Shipping container architecture

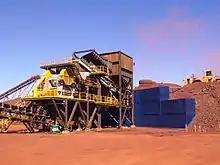
Shipping containers stacked to form a semi-permanent wall at an iron ore mine in Western Australia

When futurist Stewart Brand needed a place to assemble the material he would use to write "How Buildings Learn", he converted a shipping container into an office space in the early 1990s. The conversion process is described in "How Buildings Learn" itself.